Dongxing, Huanjiang County

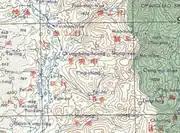
1955 US Army map of, what was known before as, Dongxing Township (東興鄉)

Donxing Town is built on both sides of the river bank of Xiaohuangjiang river, commonly known as Zhongzhouhe, a river with great importance for the economy and agriculture of Dongxing but which faces concerning levels of pollution and flooding in the last decade. People are often seen fishing on boats or from the river bank, while during the Dragon Boat Festival, the river is a source of festive events and family gatherings.